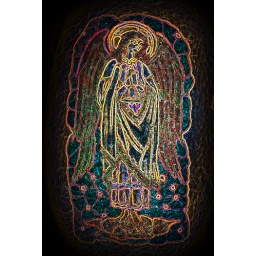
My brother Rob's tattoo. A stained glass window with an Angel in the center.